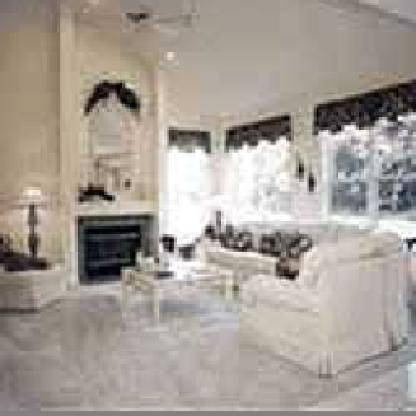
Scene: Indoor